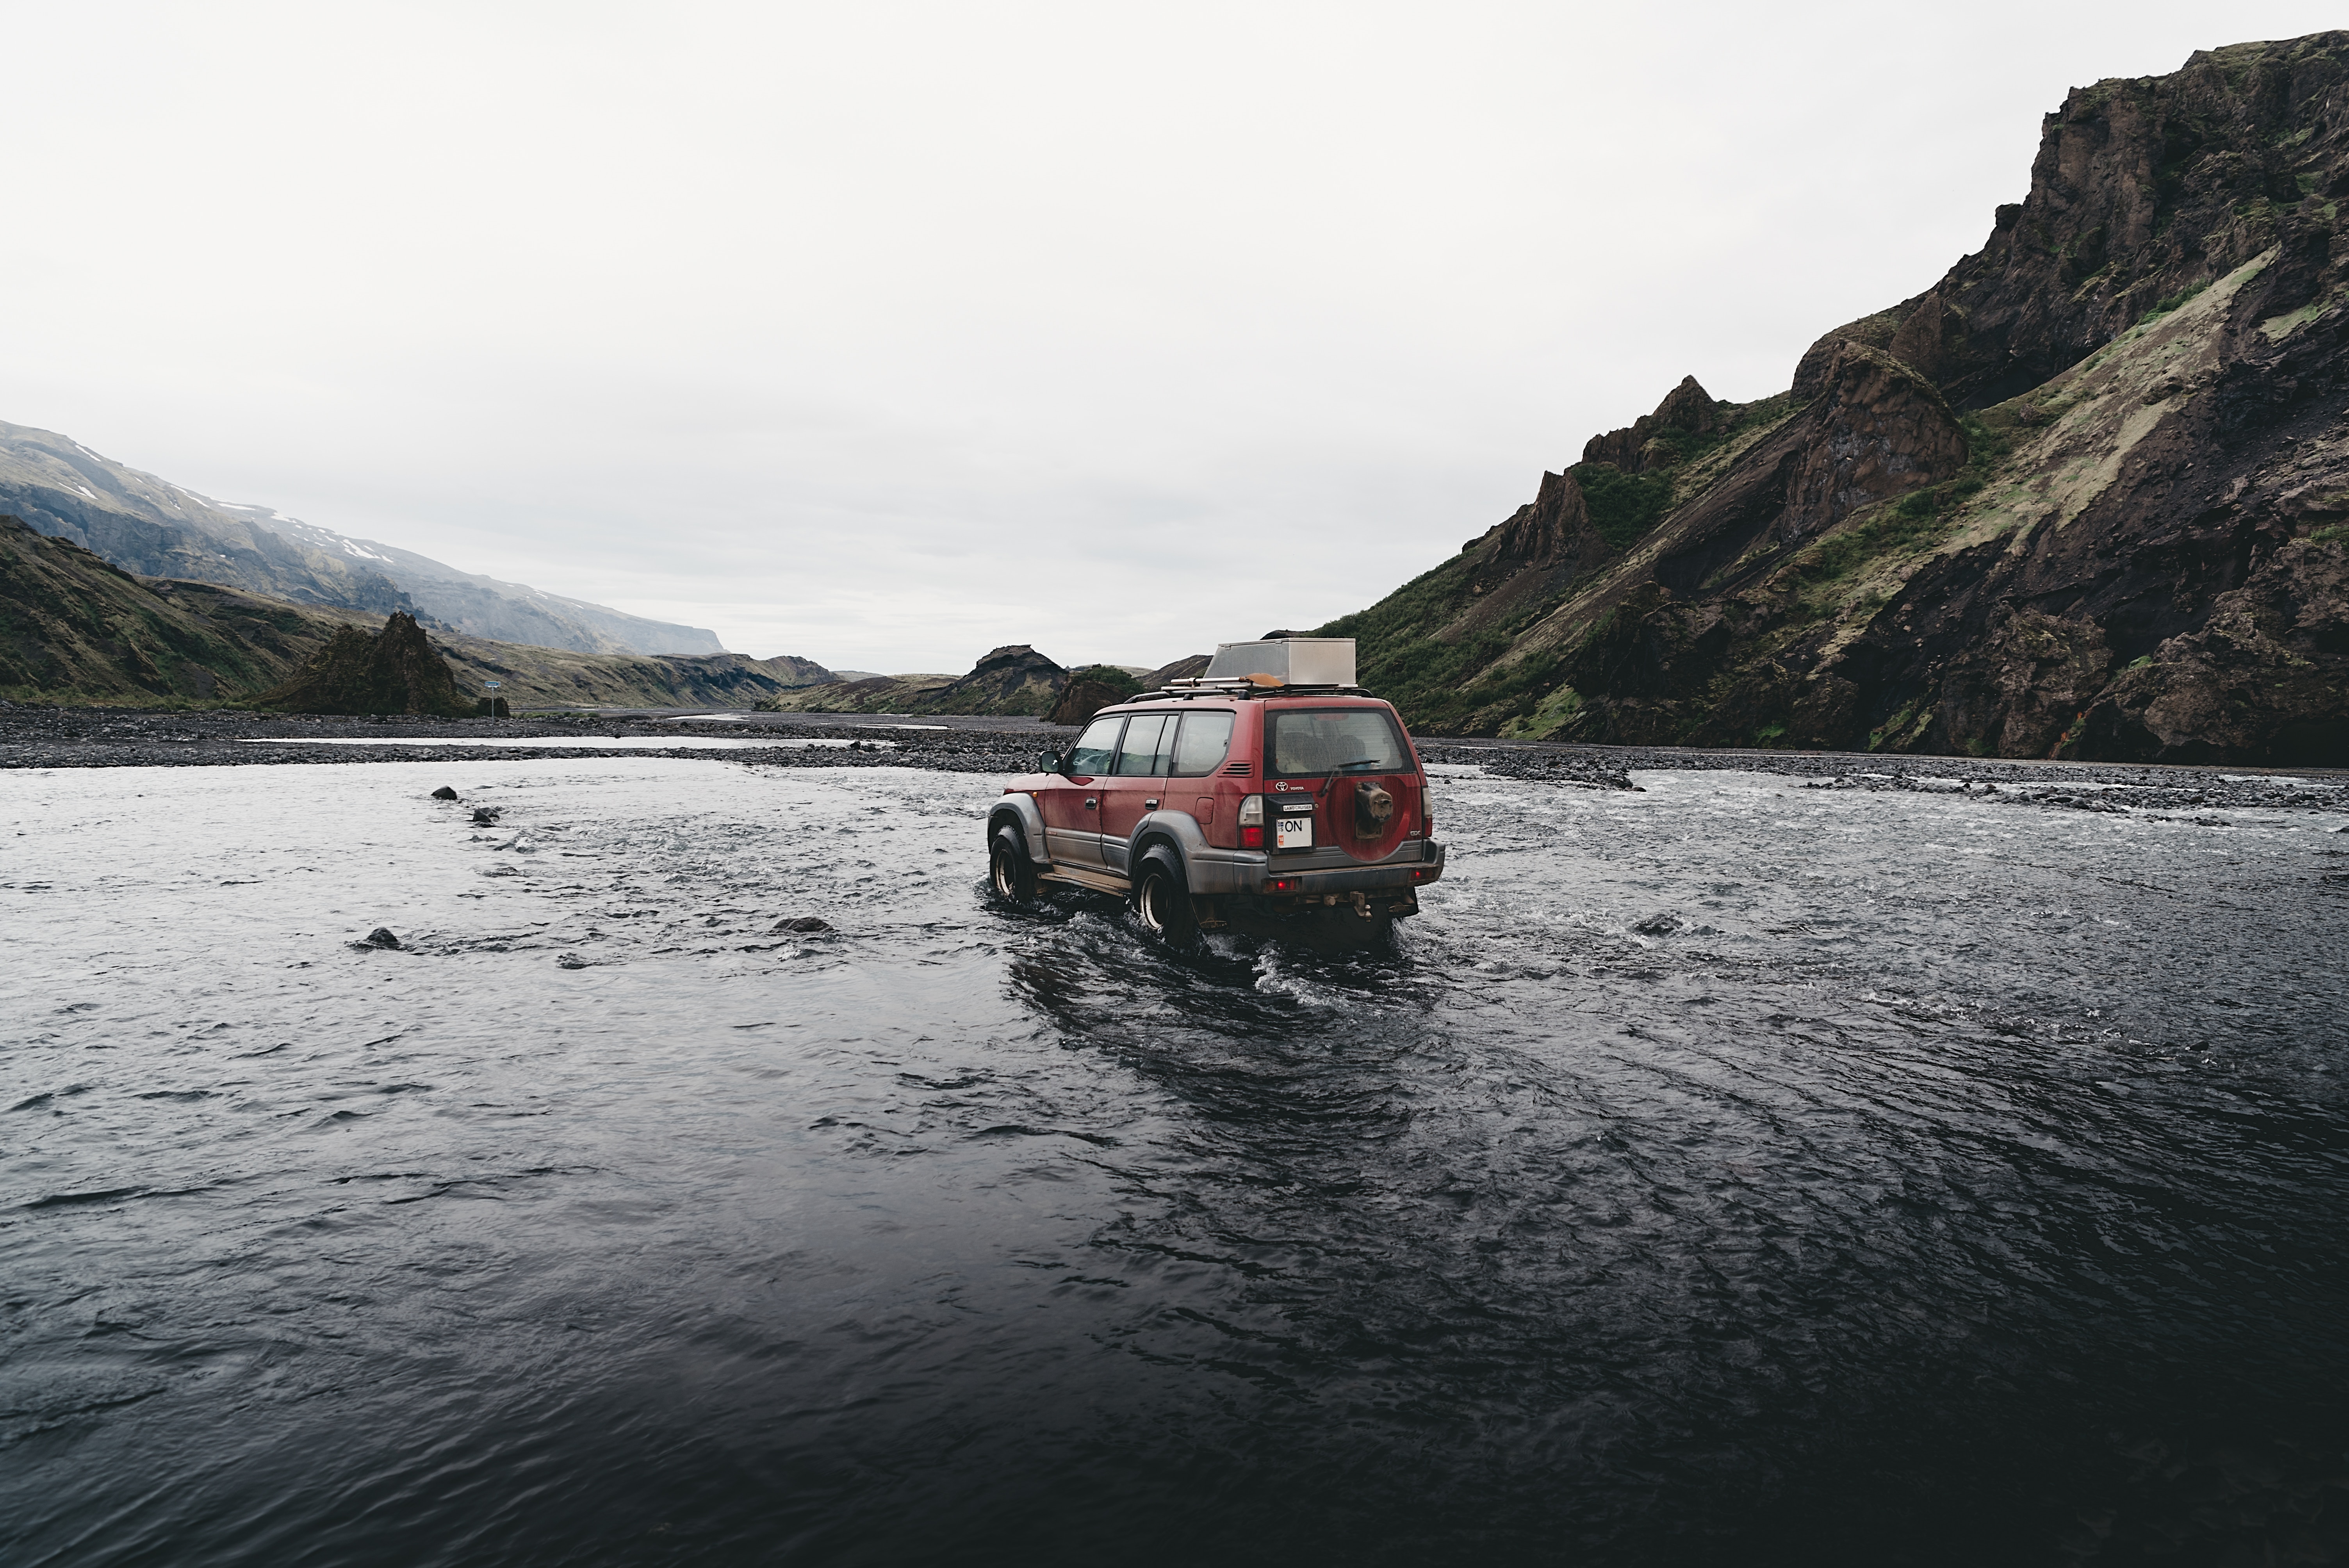
landscape, sea, coast, tree, water, rock, mountain, sky, boat, lake, river, reflection, vehicle, bay, fjord, highland, terrain, waterway, loch, lake district, mountainous landforms, glacial landform, plant community